Spectacle Island (Massachusetts)

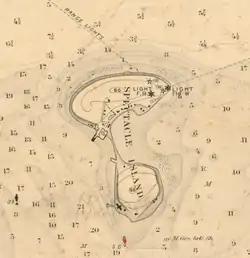
Spectacle Island in 1909

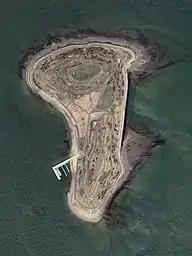
Spectacle Island in 2013

The island was initially composed of two small drumlins connected by a spit, with an approximate size of . The name is believed to derive from its then-resemblance to a pair of spectacles. However, dumping of trash and dirt, together with subsequent landscaping, have resulted in a significantly larger island with a permanent size of , plus an intertidal zone of a further .